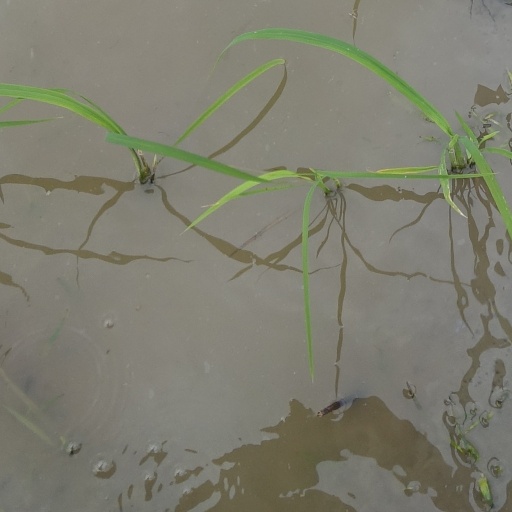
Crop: rice